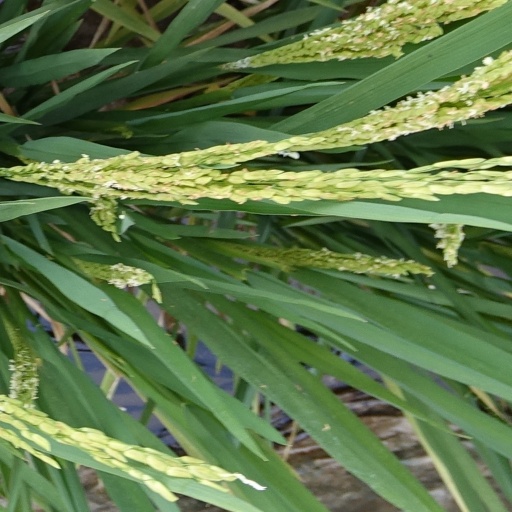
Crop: rice